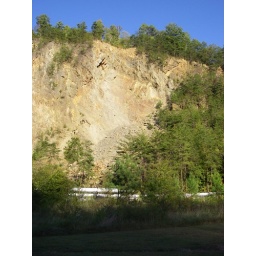
Cool pines on and around rock wall